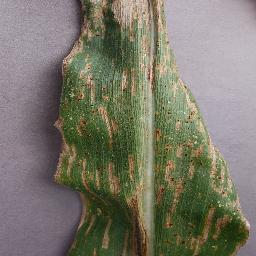
Label: Corn___Northern_Leaf_Blight